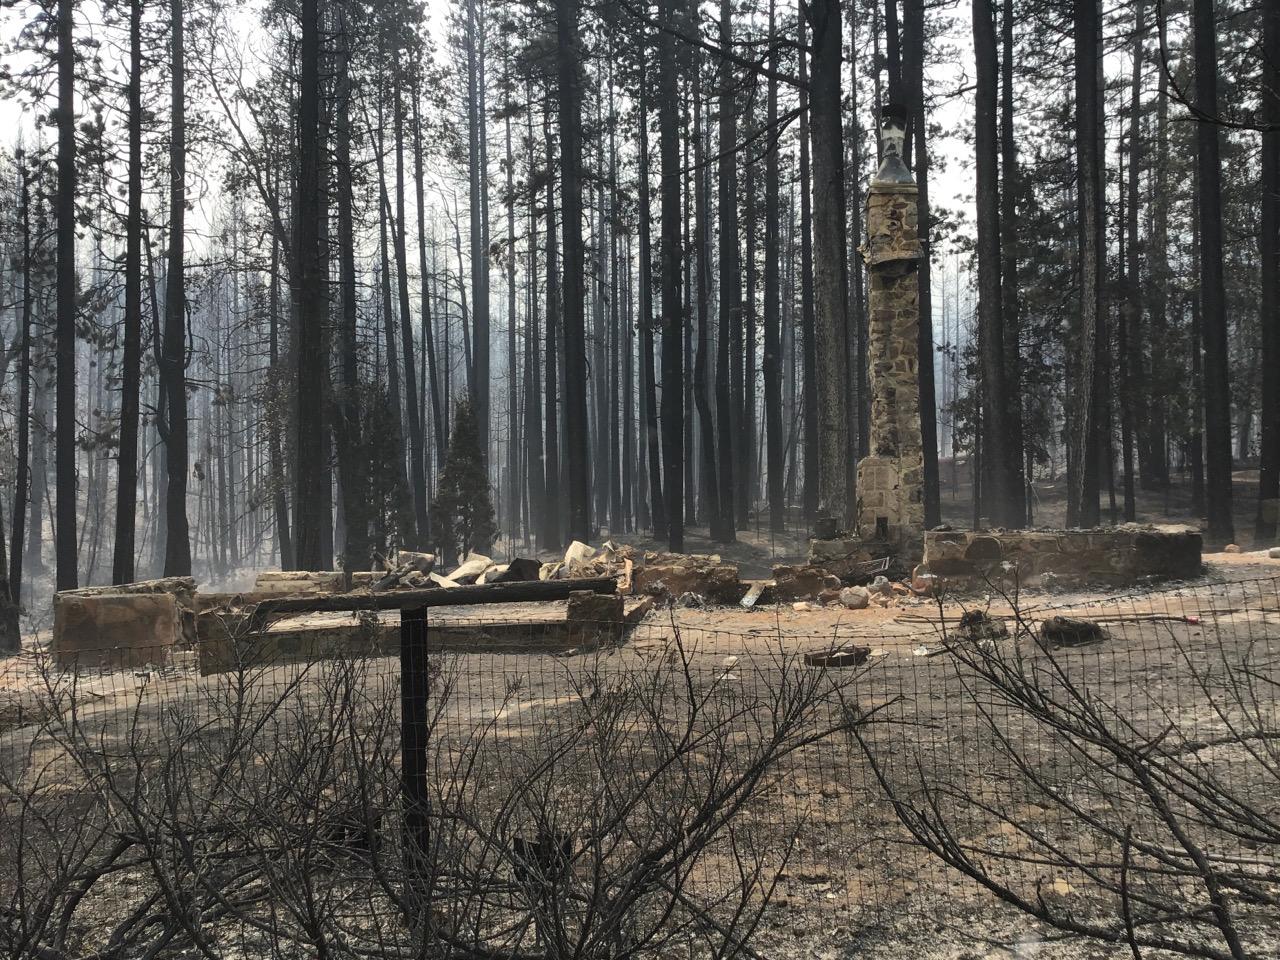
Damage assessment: destroyed